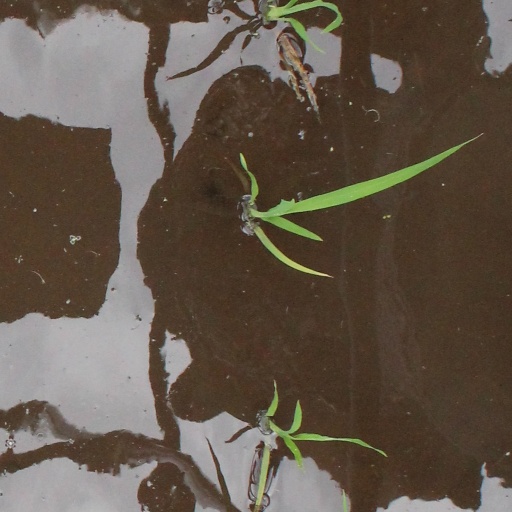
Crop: rice